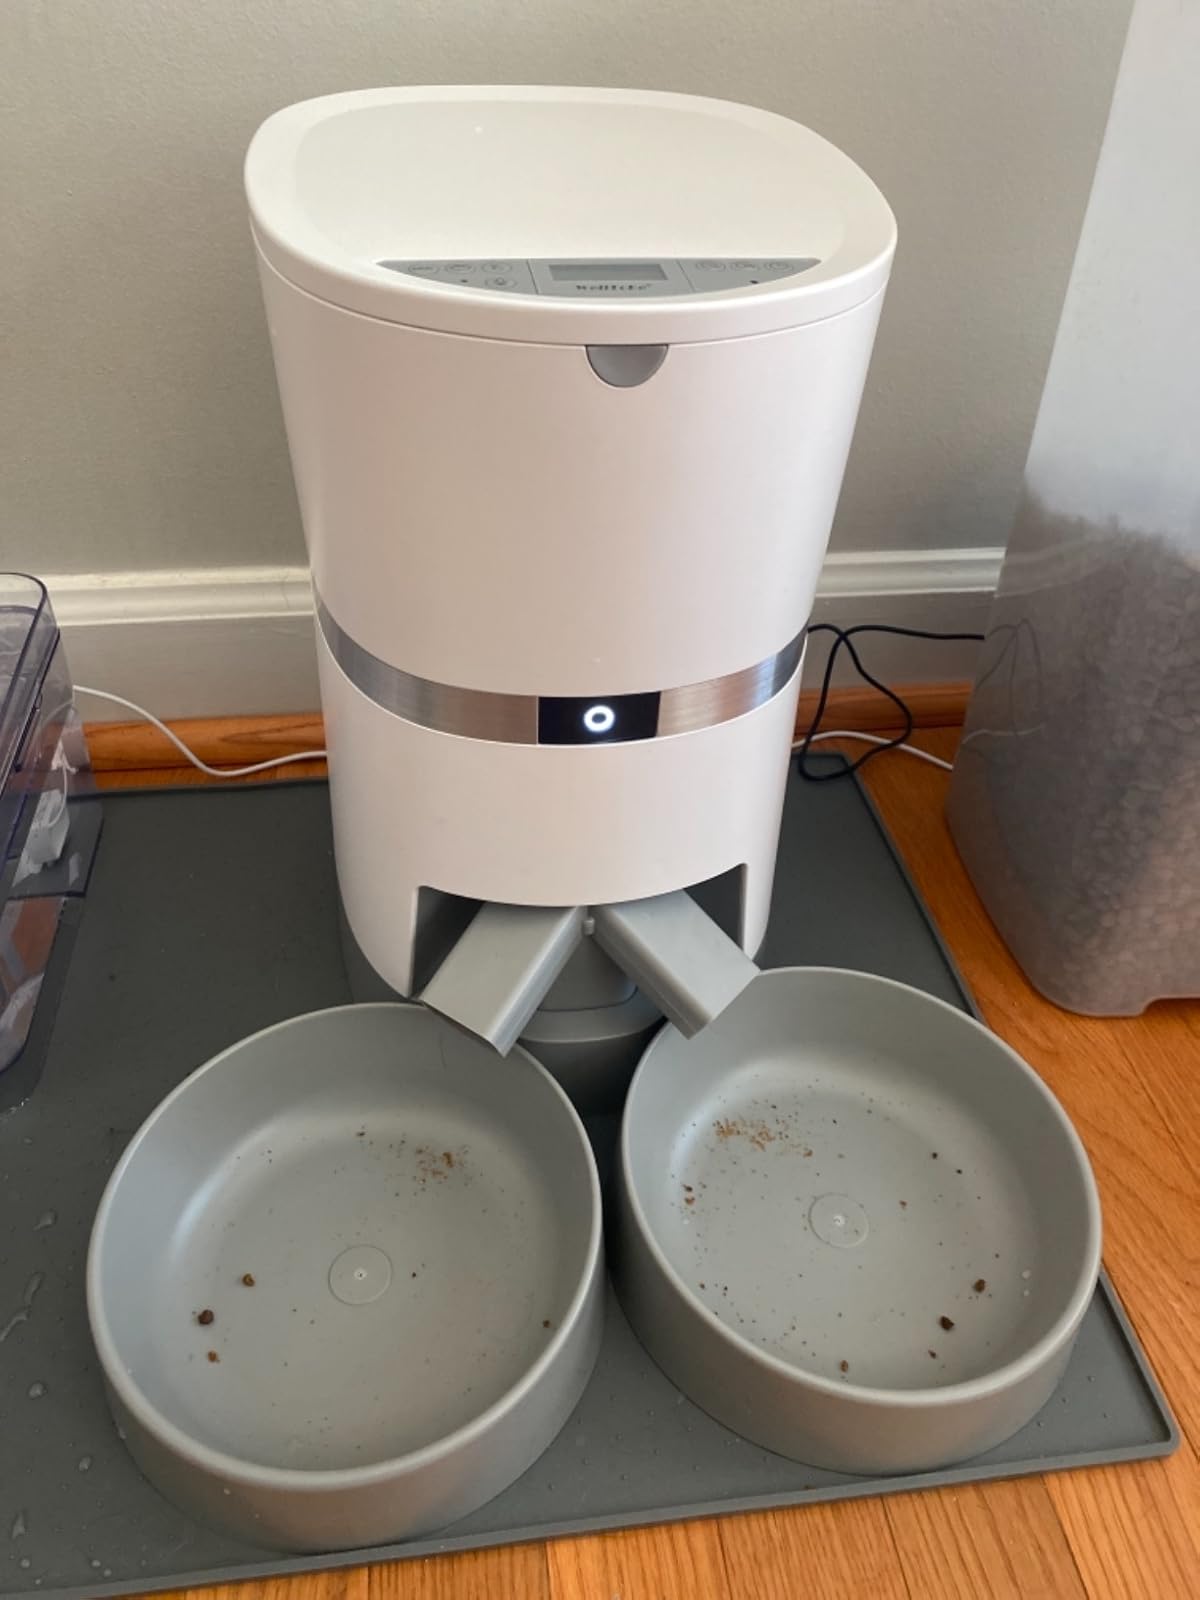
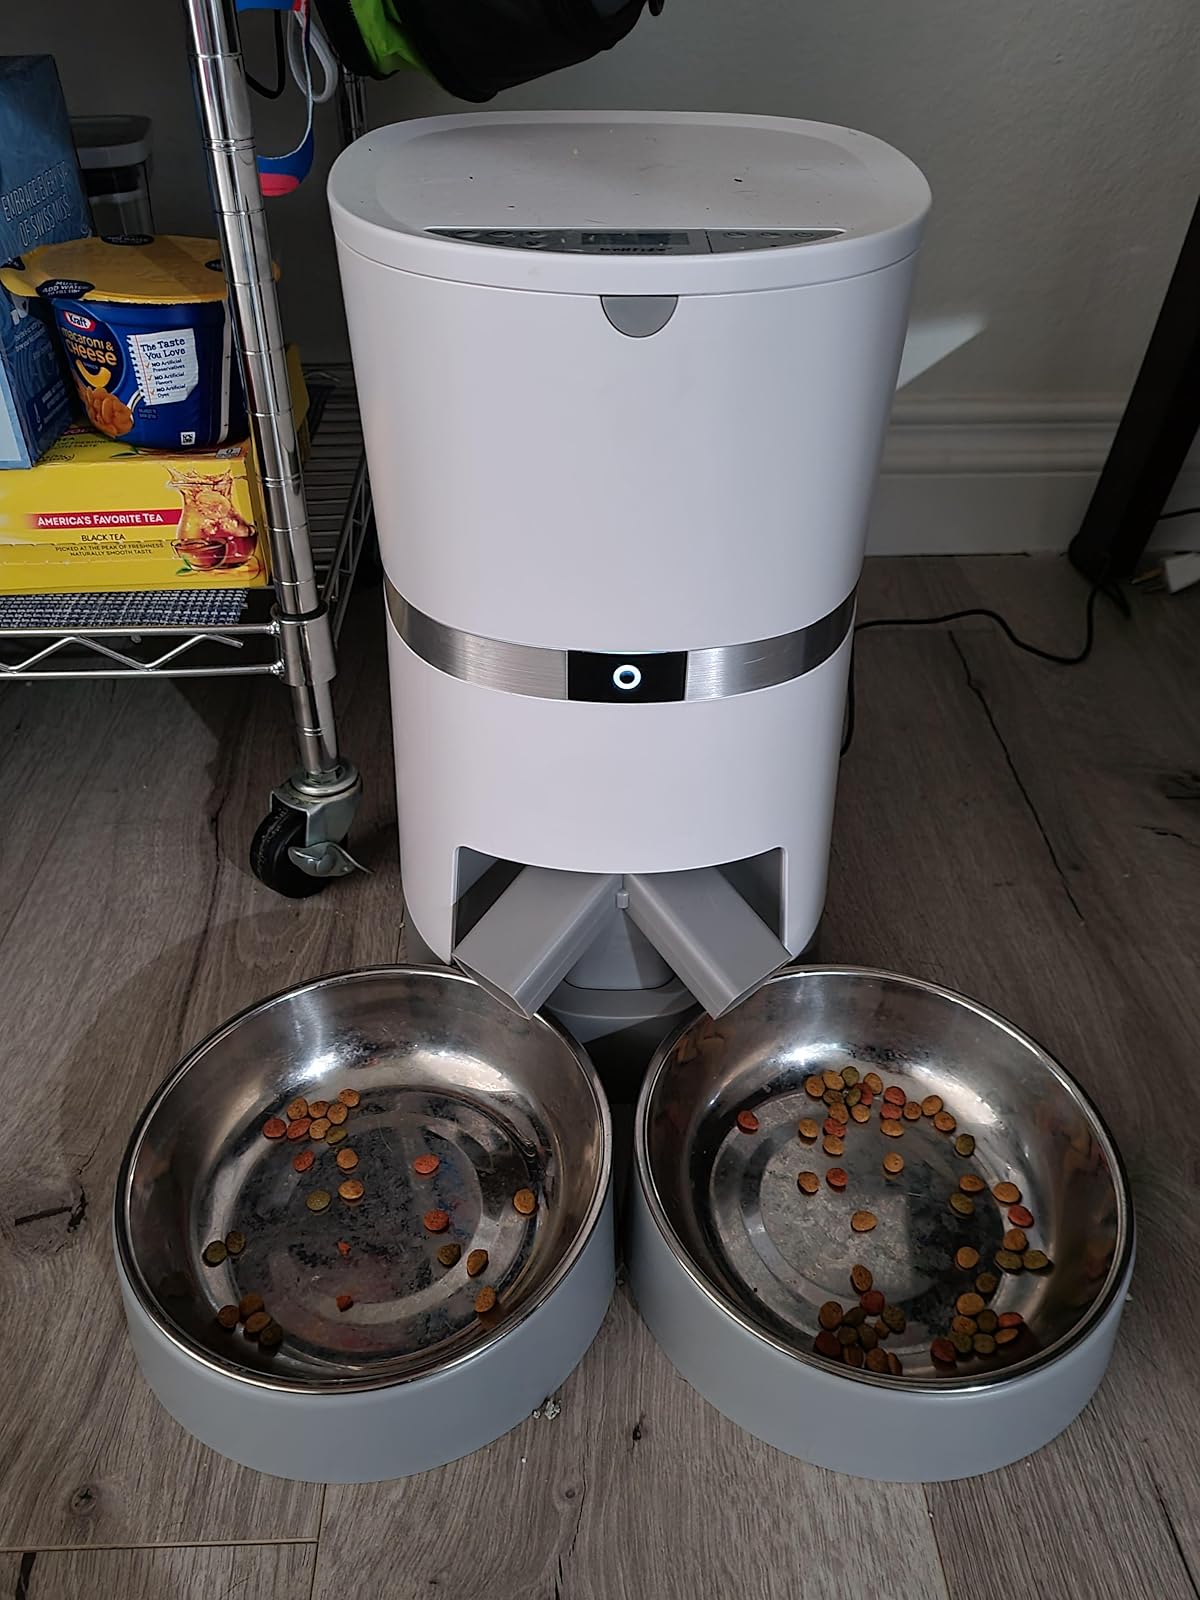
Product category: items_feeder
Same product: yes